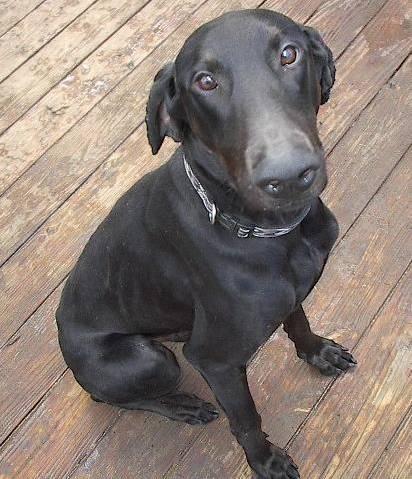
dog